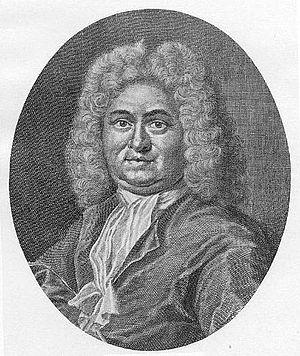
Pieter Burmann, philologue néerlandais, à distinguer de son neveu Pieter Burmann le Jeune, né à Utrecht.